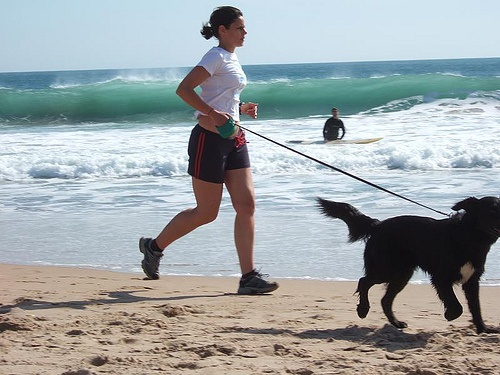
A woman walking her dog on a leash at the beach.
Lady in shorts running with her dog down the beach
A woman and her dog jog on the beach.
A beautiful woman walking a dog on top of a beach.
THERE IS A WOMAN THAT IS WALKING HER DOG ON THE BEACH